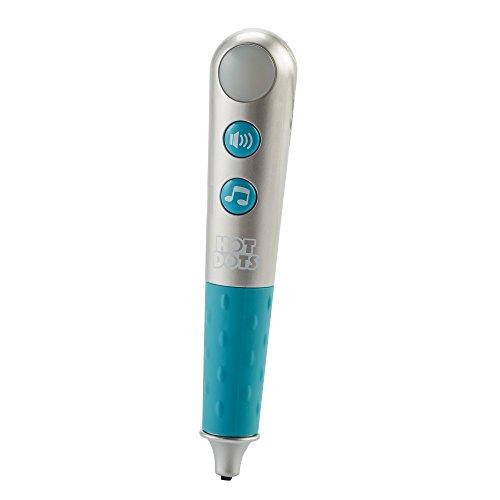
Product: Educational Insights Hot Dots Talking Pen, Single (New Silver Color)
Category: Toys & Games | Learning & Education
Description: Includes Hot Dots Talking Pen with brand new, sleek, silver design, 17 speech and sound effects, and flashing lights.
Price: $9.09
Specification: ProductDimensions:8.7x4.2x1.4inches|ItemWeight:2.4ounces|ShippingWeight:2.4ounces(Viewshippingratesandpolicies)|ShippingAdvisory:Thisitemmustbeshippedseparatelyfromotheritemsinyourorder.Additionalshippingchargeswillnotapply.|ASIN:B01A5YMTYA|Itemmodelnumber:2570|Manufacturerrecommendedage:0monthsandup